Whaling in the Faroe Islands

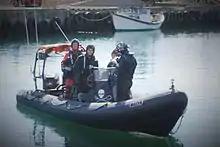
Sea Shepherd personnel in Porkeri harbour, Suðuroy in August 2011

On Saturday 13 February 1915 there was a whale hunt in Sandvík. During the drive, two boats capsized because of rough seas with 15 men on board, fourteen of whom lost their lives, while one was rescued. The men came from the villages Sandvík and Hvalba. The only man who survived the accident, Petur í Køkini, wrote a letter on the following day in which he described the accident and his loss of his son and his brother. The letter begins: